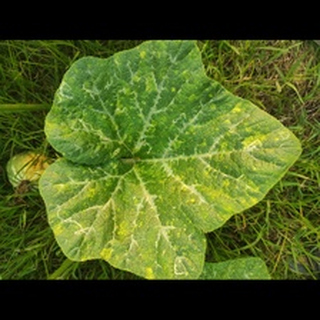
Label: pumpkin_bacterial_leaf_spot